Naruto Shippuden: Ultimate Ninja Storm 2

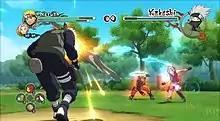
The player is controlling Naruto Uzumaki (middle) and has called the assist character Sakura Haruno (right) to aid him in the fight against Kakashi Hatake (left).

"Naruto Shippuden: Ultimate Ninja Storm 2"s gameplay retains many of the elements of the first game and has 23 fighting stages. It has nine chapters including the prologue and an extra chapter. Each character can gain new combos and jutsu by activating the Awakening Mode. Lars Alexandersson, a guest character from "Tekken 6", is also playable in the game. As the story progresses, players will unlock new Jutsu and Ultimate Jutsu for certain characters.